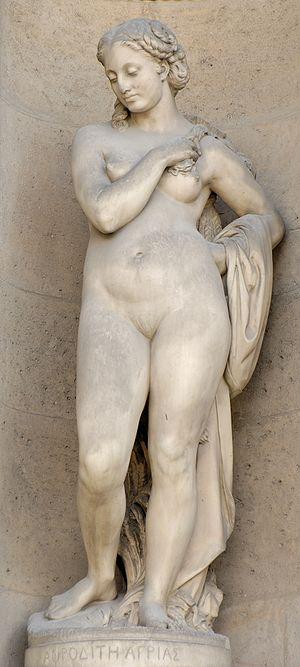
Aphrodite agreste (1859), œuvre de Georges Clère (1819-1901). Façade Sud de la cour Carrée du palais du Louvre.
Le Salon de peinture et de sculpture de 1859 est une exposition de peinture, sculpture, architecture et gravure, organisée à Paris en 1859, au Palais des Beaux-arts, annexe du Palais de l'Industrie.
Georges Prosper Clère, né à Nancy le 9 novembre 1829 et mort dans le 17ᵉ arrondissement de Paris le 7 septembre 1895, est un sculpteur français.